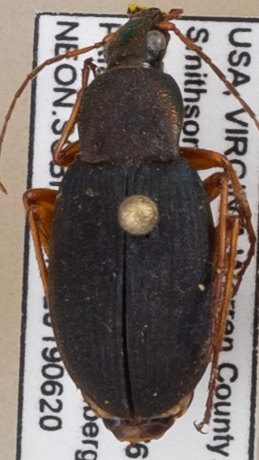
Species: Chlaenius aestivus
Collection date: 2019-06-20
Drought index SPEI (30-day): -0.27
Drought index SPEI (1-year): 2.09
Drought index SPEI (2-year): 2.09